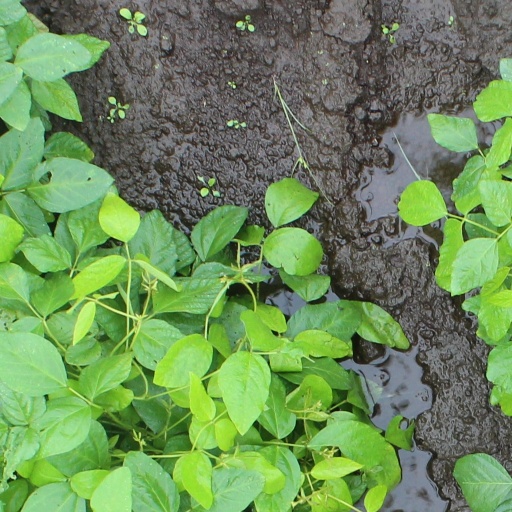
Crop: soybean